Claude Jade

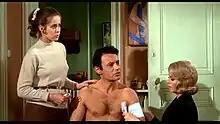
Screenshot from trailer of Hitchcock's "Topaz" with Claude Jade, Michel Subor and Dany Robin

Director Tony Richardson's film "Nijinsky" (a.k.a. "The Dancer") (1970), based on a screenplay by Edward Albee, was canceled during pre-production by producer Harry Saltzman. It was to have starred Jade as Vaslav Nijinsky's wife, with Rudolf Nureyev as Nijinsky and Paul Scofield as his lover Sergei Diaghilev.